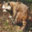
Label: raccoon